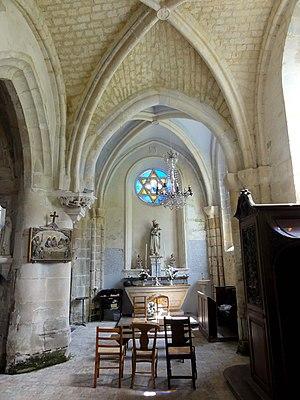
Intérieur de l'église - voir titre.
L'église Saint-Léger est une église catholique paroissiale située à Delincourt, dans l'Oise, en France. Elle remplace un édifice plus ancien, mais sa nef remonte néanmoins aussi loin que la fin du XIᵉ ou le début XIIᵉ siècle. Des remaniements au XVIIIᵉ siècle lui ont enlevé son authenticité, et les arcades de l'exceptionnel porche du début du XIIIᵉ siècle ont alors été bouchées. Les parties orientales conservent tout leur intérêt, et sont d'une architecture recherchée. Elles ont été bâties par le chapitre de la collégiale royale Saint-Mellon de Pontoise, qui fut le collateur de la cure sous l'Ancien Régime. Le transept et le chœur sont de style gothique primitif, mais leurs voûtes d'ogives et leurs chapiteaux particulièrement remarquables évoquent le style roman tardif. Ils datent du troisième quart du XIIᵉ siècle. Le clocher en bâtière central, qui s'élève au-dessus de la croisée du transept, n'a été achevé qu'au début du XIIIᵉ siècle, et est plus résolument gothique. Il séduit surtout par ses dimensions très judicieusement définies. Bientôt après son achèvement, l'église a été agrandie par l'adjonction de deux collatéraux au nord et au sud du chœur.